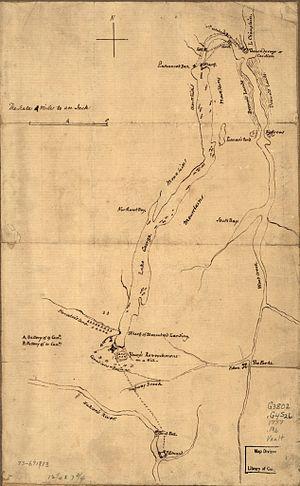
Le Dernier des Mohicans est un roman historique américain de James Fenimore Cooper, publié pour la première fois en janvier 1826, notamment par un éditeur apprécié et diffusé à l'époque, nommé Carey & Lea. Deuxième des cinq ouvrages composant le cycle des Histoires de Bas-de-Cuir, il se situe entre Le Tueur de daims et Le Lac Ontario.